Peddler

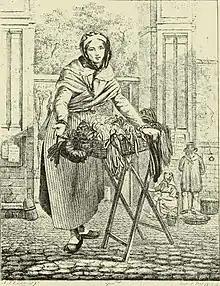
Ribbon seller at the entrance to the Butter Market, engraving by J.J. Eeckhout, 1884

The origin of the word, known in English since 1225, is uncertain, but is possibly an Anglicised version of the French "pied", Latin "pes, pedis" "foot", referring to a petty trader travelling on foot.